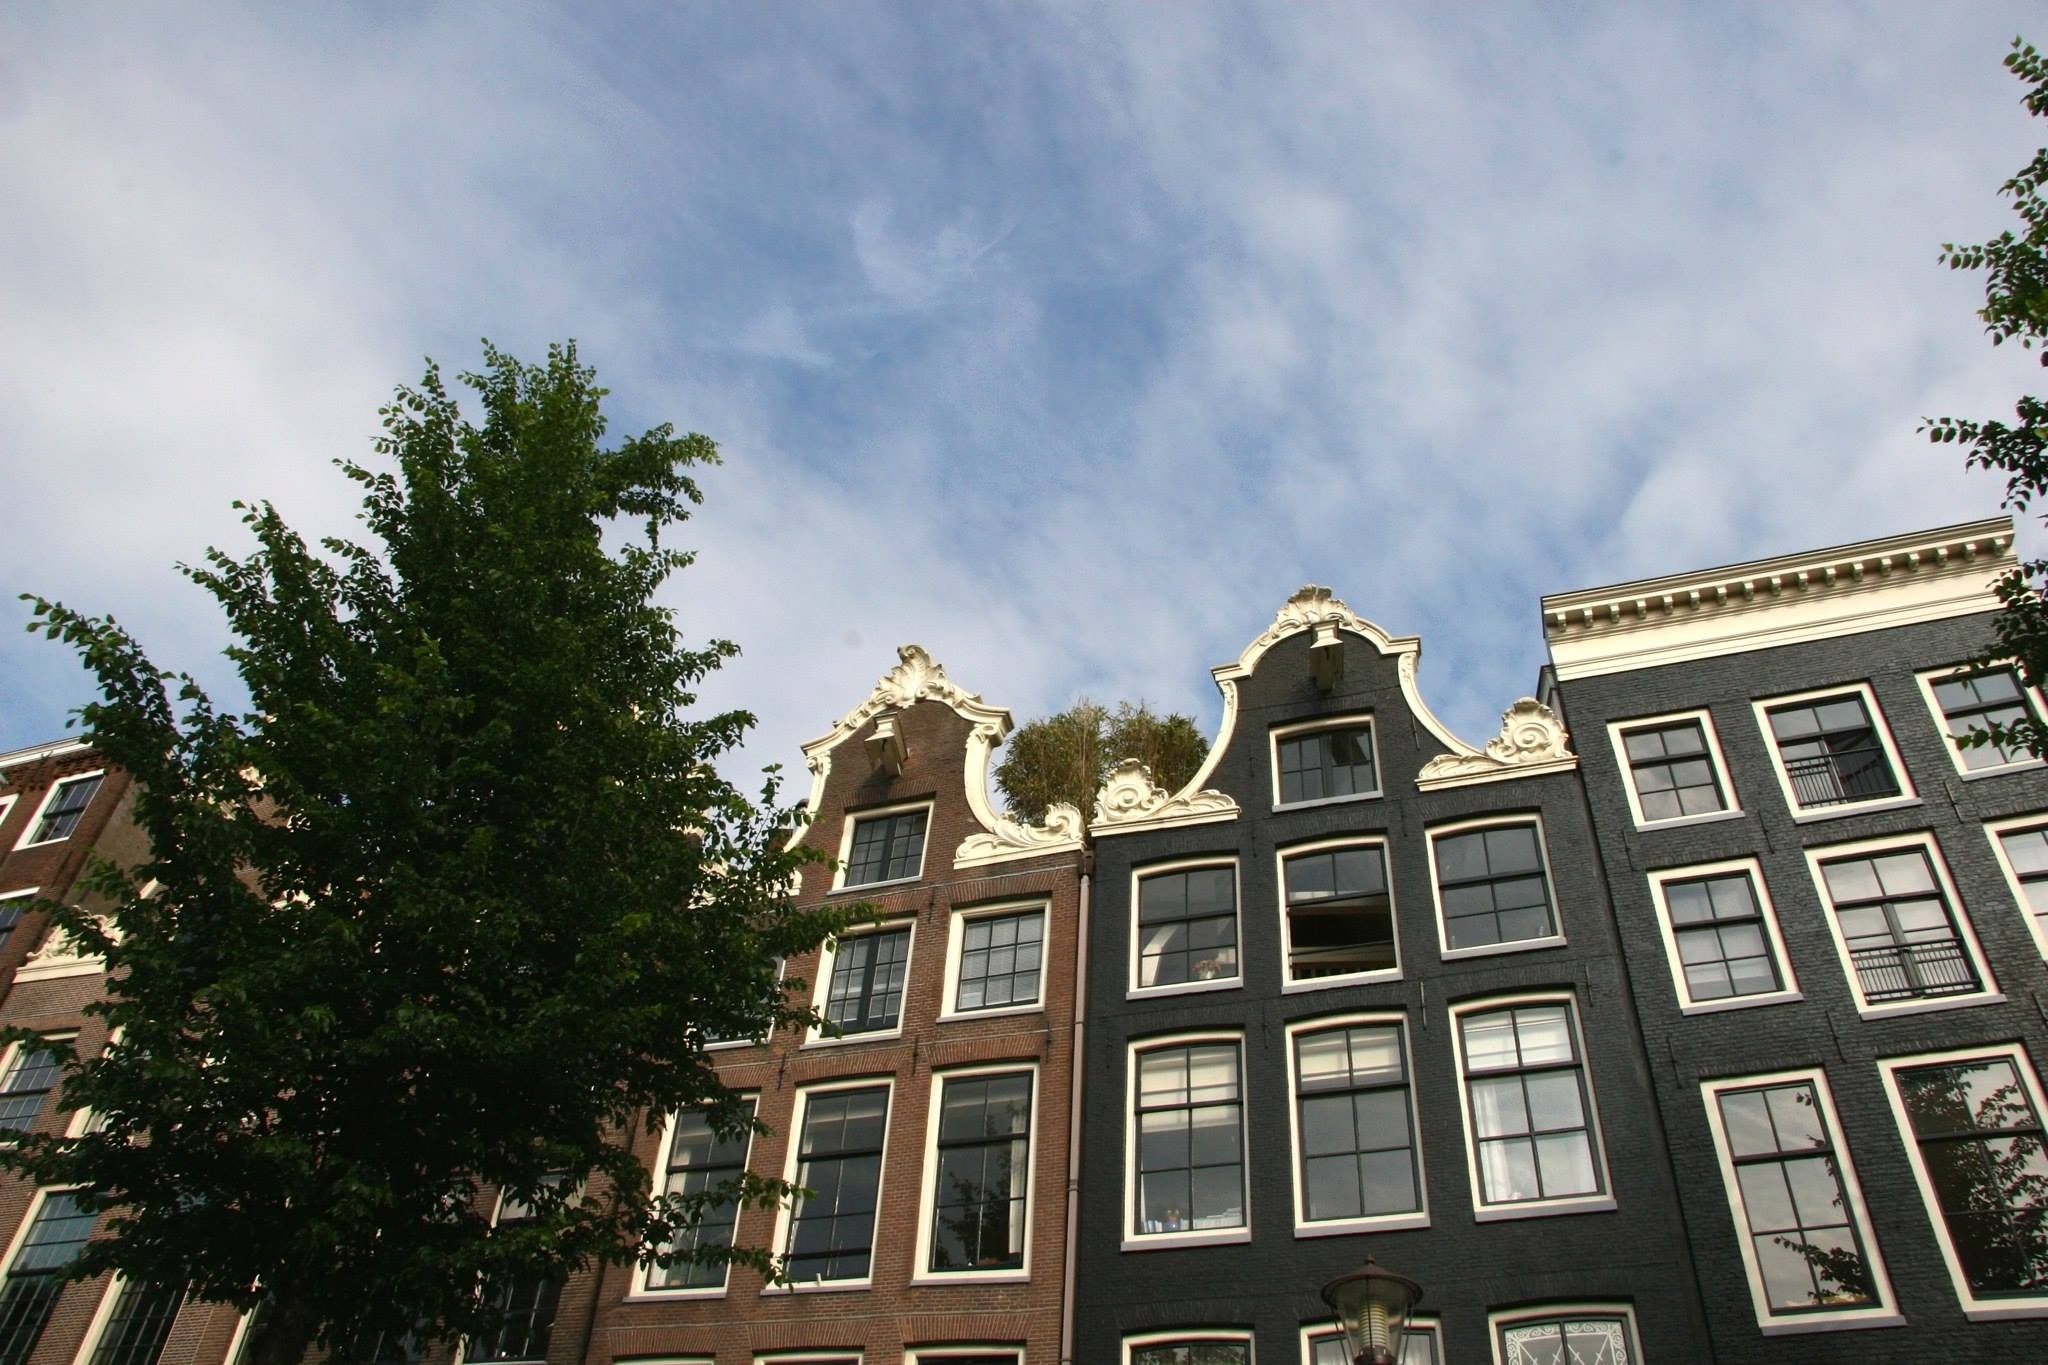
tree, architecture, house, air, window, town, roof, building, city, home, canal, cityscape, downtown, landmark, facade, blue, amsterdam, netherlands, clouds, amstel, estate, roofs, neighbourhood, residential area, canal house